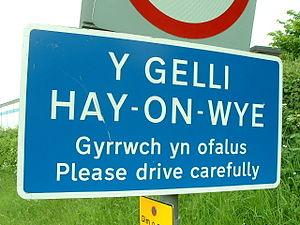
La signalisation bilingue consiste en la représentation sur un même panneau de signalisation d'inscriptions en deux langues ou plus. Son utilisation est réglementairement réservée à des situations locales où est en vigueur le bilinguisme administratif ou bien où il existe un important trafic touristique ou commercial ; on en trouve parfois aussi dans les quartiers où la proportion d'immigrés originaires d'une même zone linguistique est élevée. Dans un sens plus extensif, elle inclut, dans les régions où coexistent des langues transcrites en alphabets non latins, la translittération des toponymes et l'éventuelle traduction des textes complémentaires. La tendance générale est plutôt de remplacer les informations qui devraient être fournies en plusieurs langues par des symboles et des pictogrammes standardisés au niveau international et représentatifs du contenu de l'information. L'emploi de la signalisation bilingue est sans doute le principal instrument symbolique de perception et d'institutionnalisation de la réalité bilingue d'un territoire.